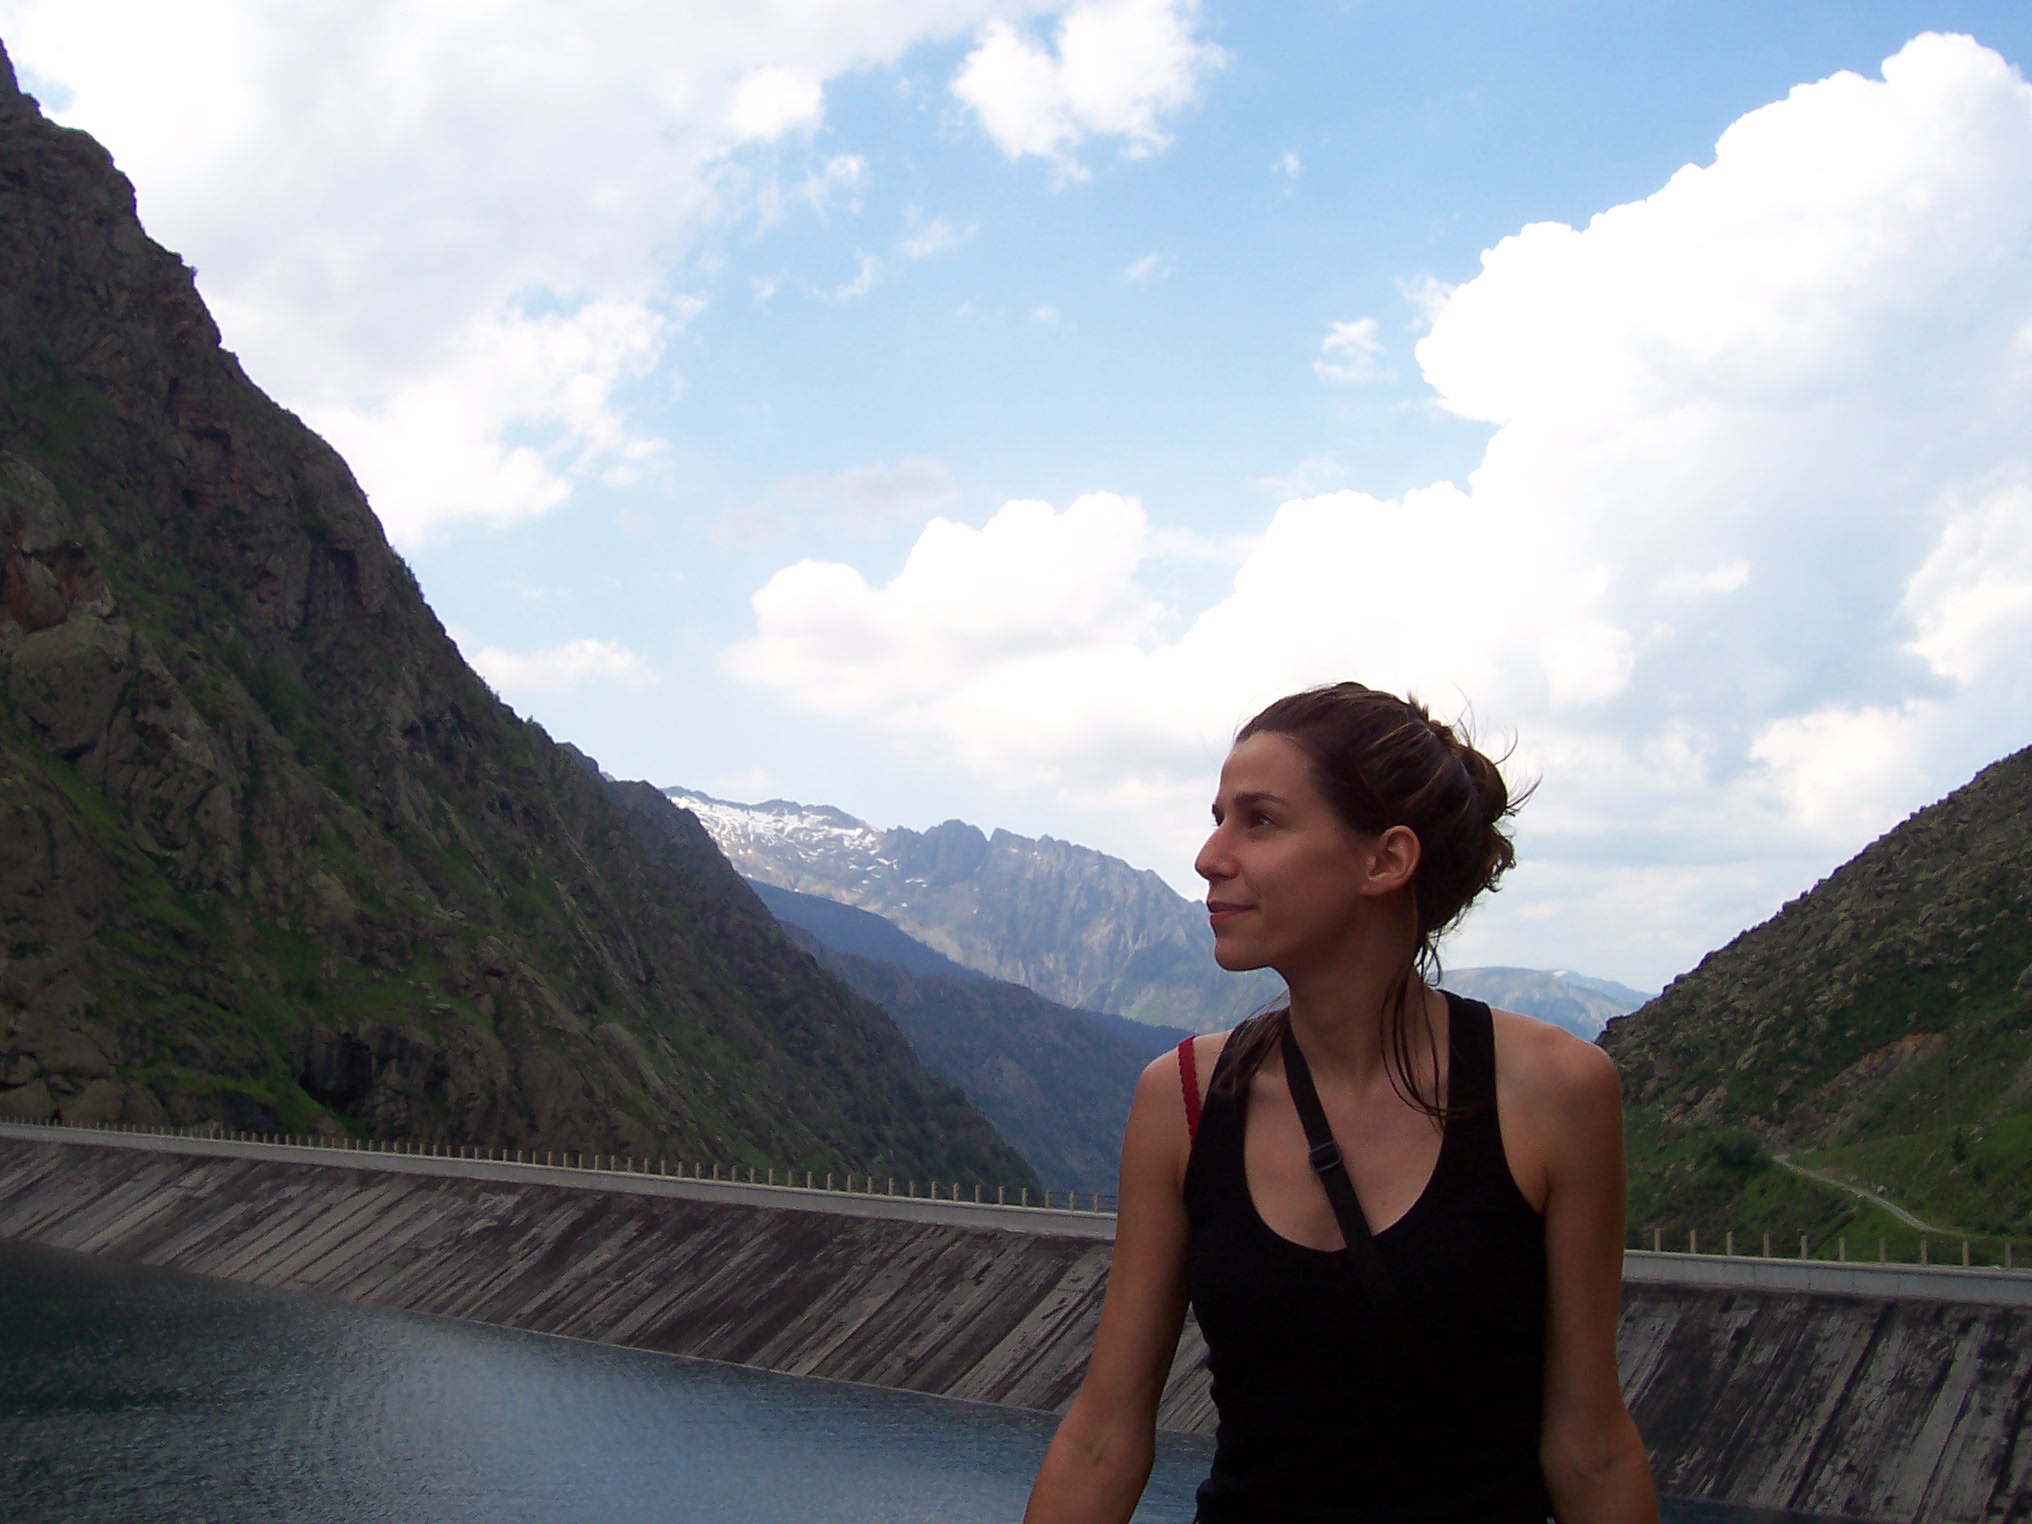
france, barrage, lake, nature, mountain, woman, authentic, mountainous landforms, sky, beauty, vacation, highland, cloud, fjord, mountain range, tourism, travel, fun, summer, photography, road, valley, leisure, river, hill, hill station, terrain, alps, national park, happy, mount scenery